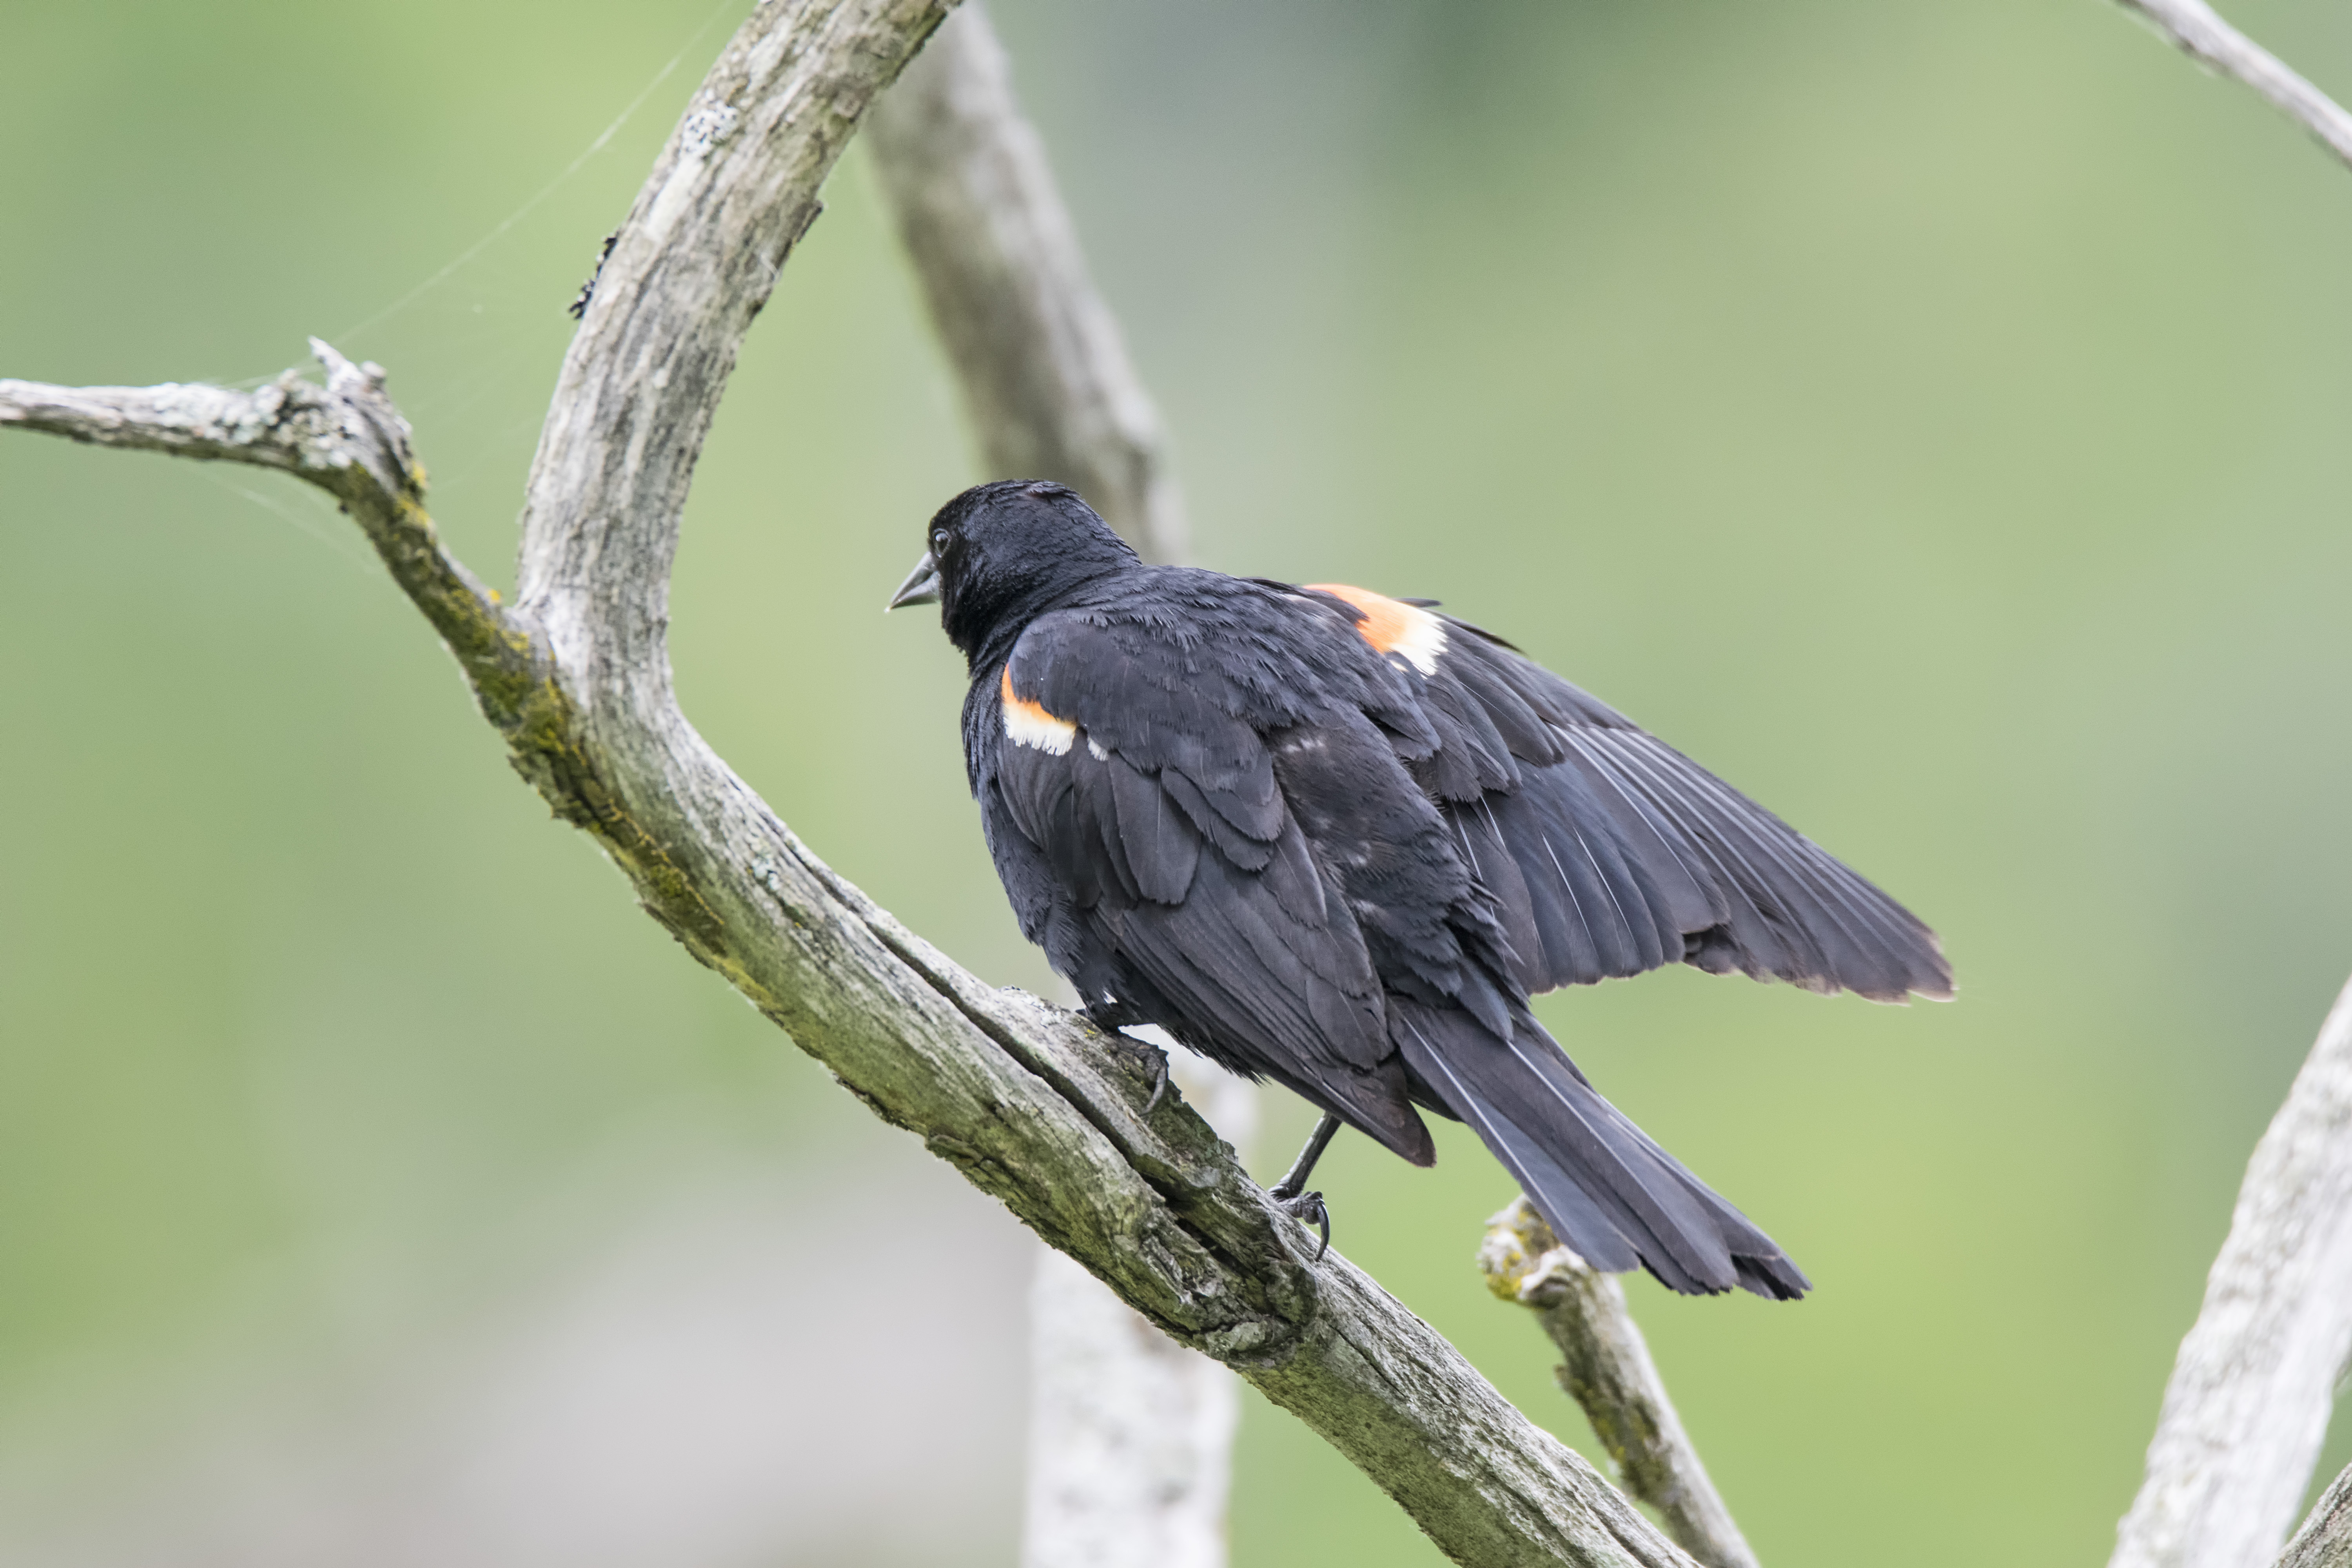
nature, branch, bird, wing, wildlife, red, beak, winged, fauna, canada, a, vertebrate, quebec, blackbird, sherbrooke, oiseau, carouge, paulettes, perching bird